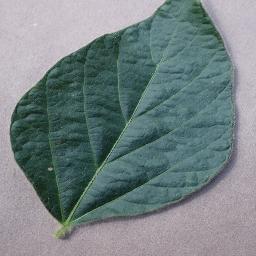
Label: Soybean___healthy